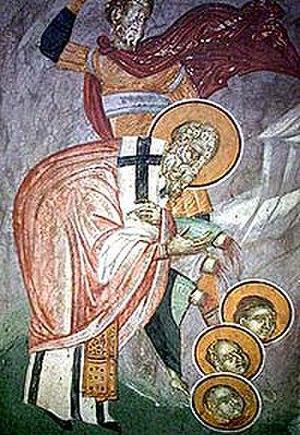
Babylas, devenu évêque d'Antioche vers 237, fut martyr sous l'empereur Dèce, et mourut dans les fers en 251. On le fête le 24 janvier dans l'Église latine.